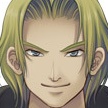
Portrait style: Anime Portrait